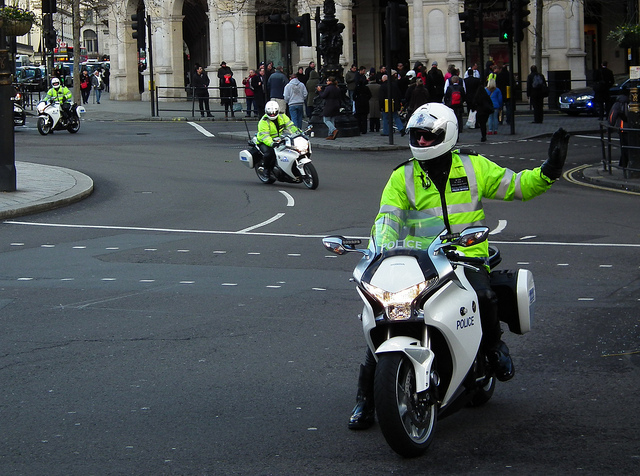
user: Given an image and a question. Answer the question in a short answer. Question: What motorcycle brand is that? Short Answer:
assistant: bmw